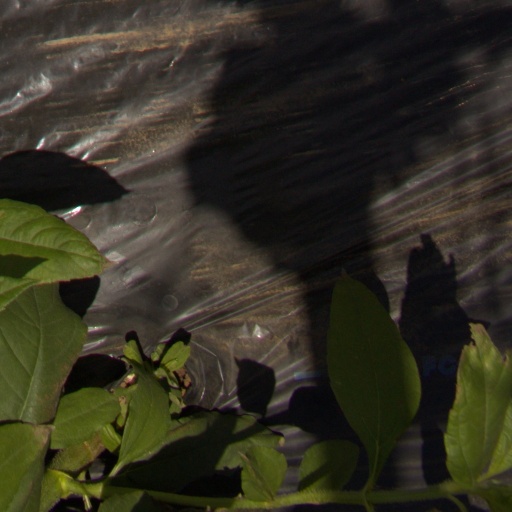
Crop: Jerusalem artichoke